Mario Seidl

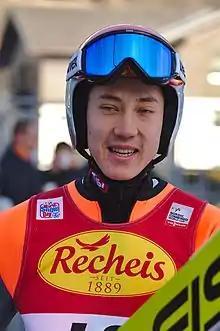
Seidl in 2016

Mario Seidl (born 8 December 1992) is an Austrian nordic combined skier.